PIAA Corporation

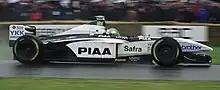
Tyrrell 026 Formula One race car with PIAA livery

PIAA was the title sponsor in Formula One of the Tyrrell Racing Organisation's entrants for the 1997 and 1998 seasons. The PIAA sponsorship livery was displayed on the Tyrrell 025 driven by Mika Salo and Jos Verstappen, and on the Tyrrell 026 driven by Ricardo Rosset and Toranosuke Takagi. This helped increase international awareness of the PIAA brand. PIAA had earlier been a minor sponsor of the Tyrrell team during the 1990 and 1991 seasons on the Tyrrell 019 and 020, respectively.